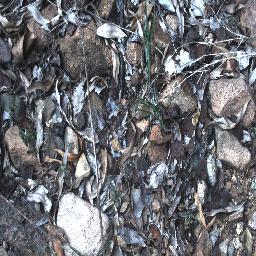
Label: negative